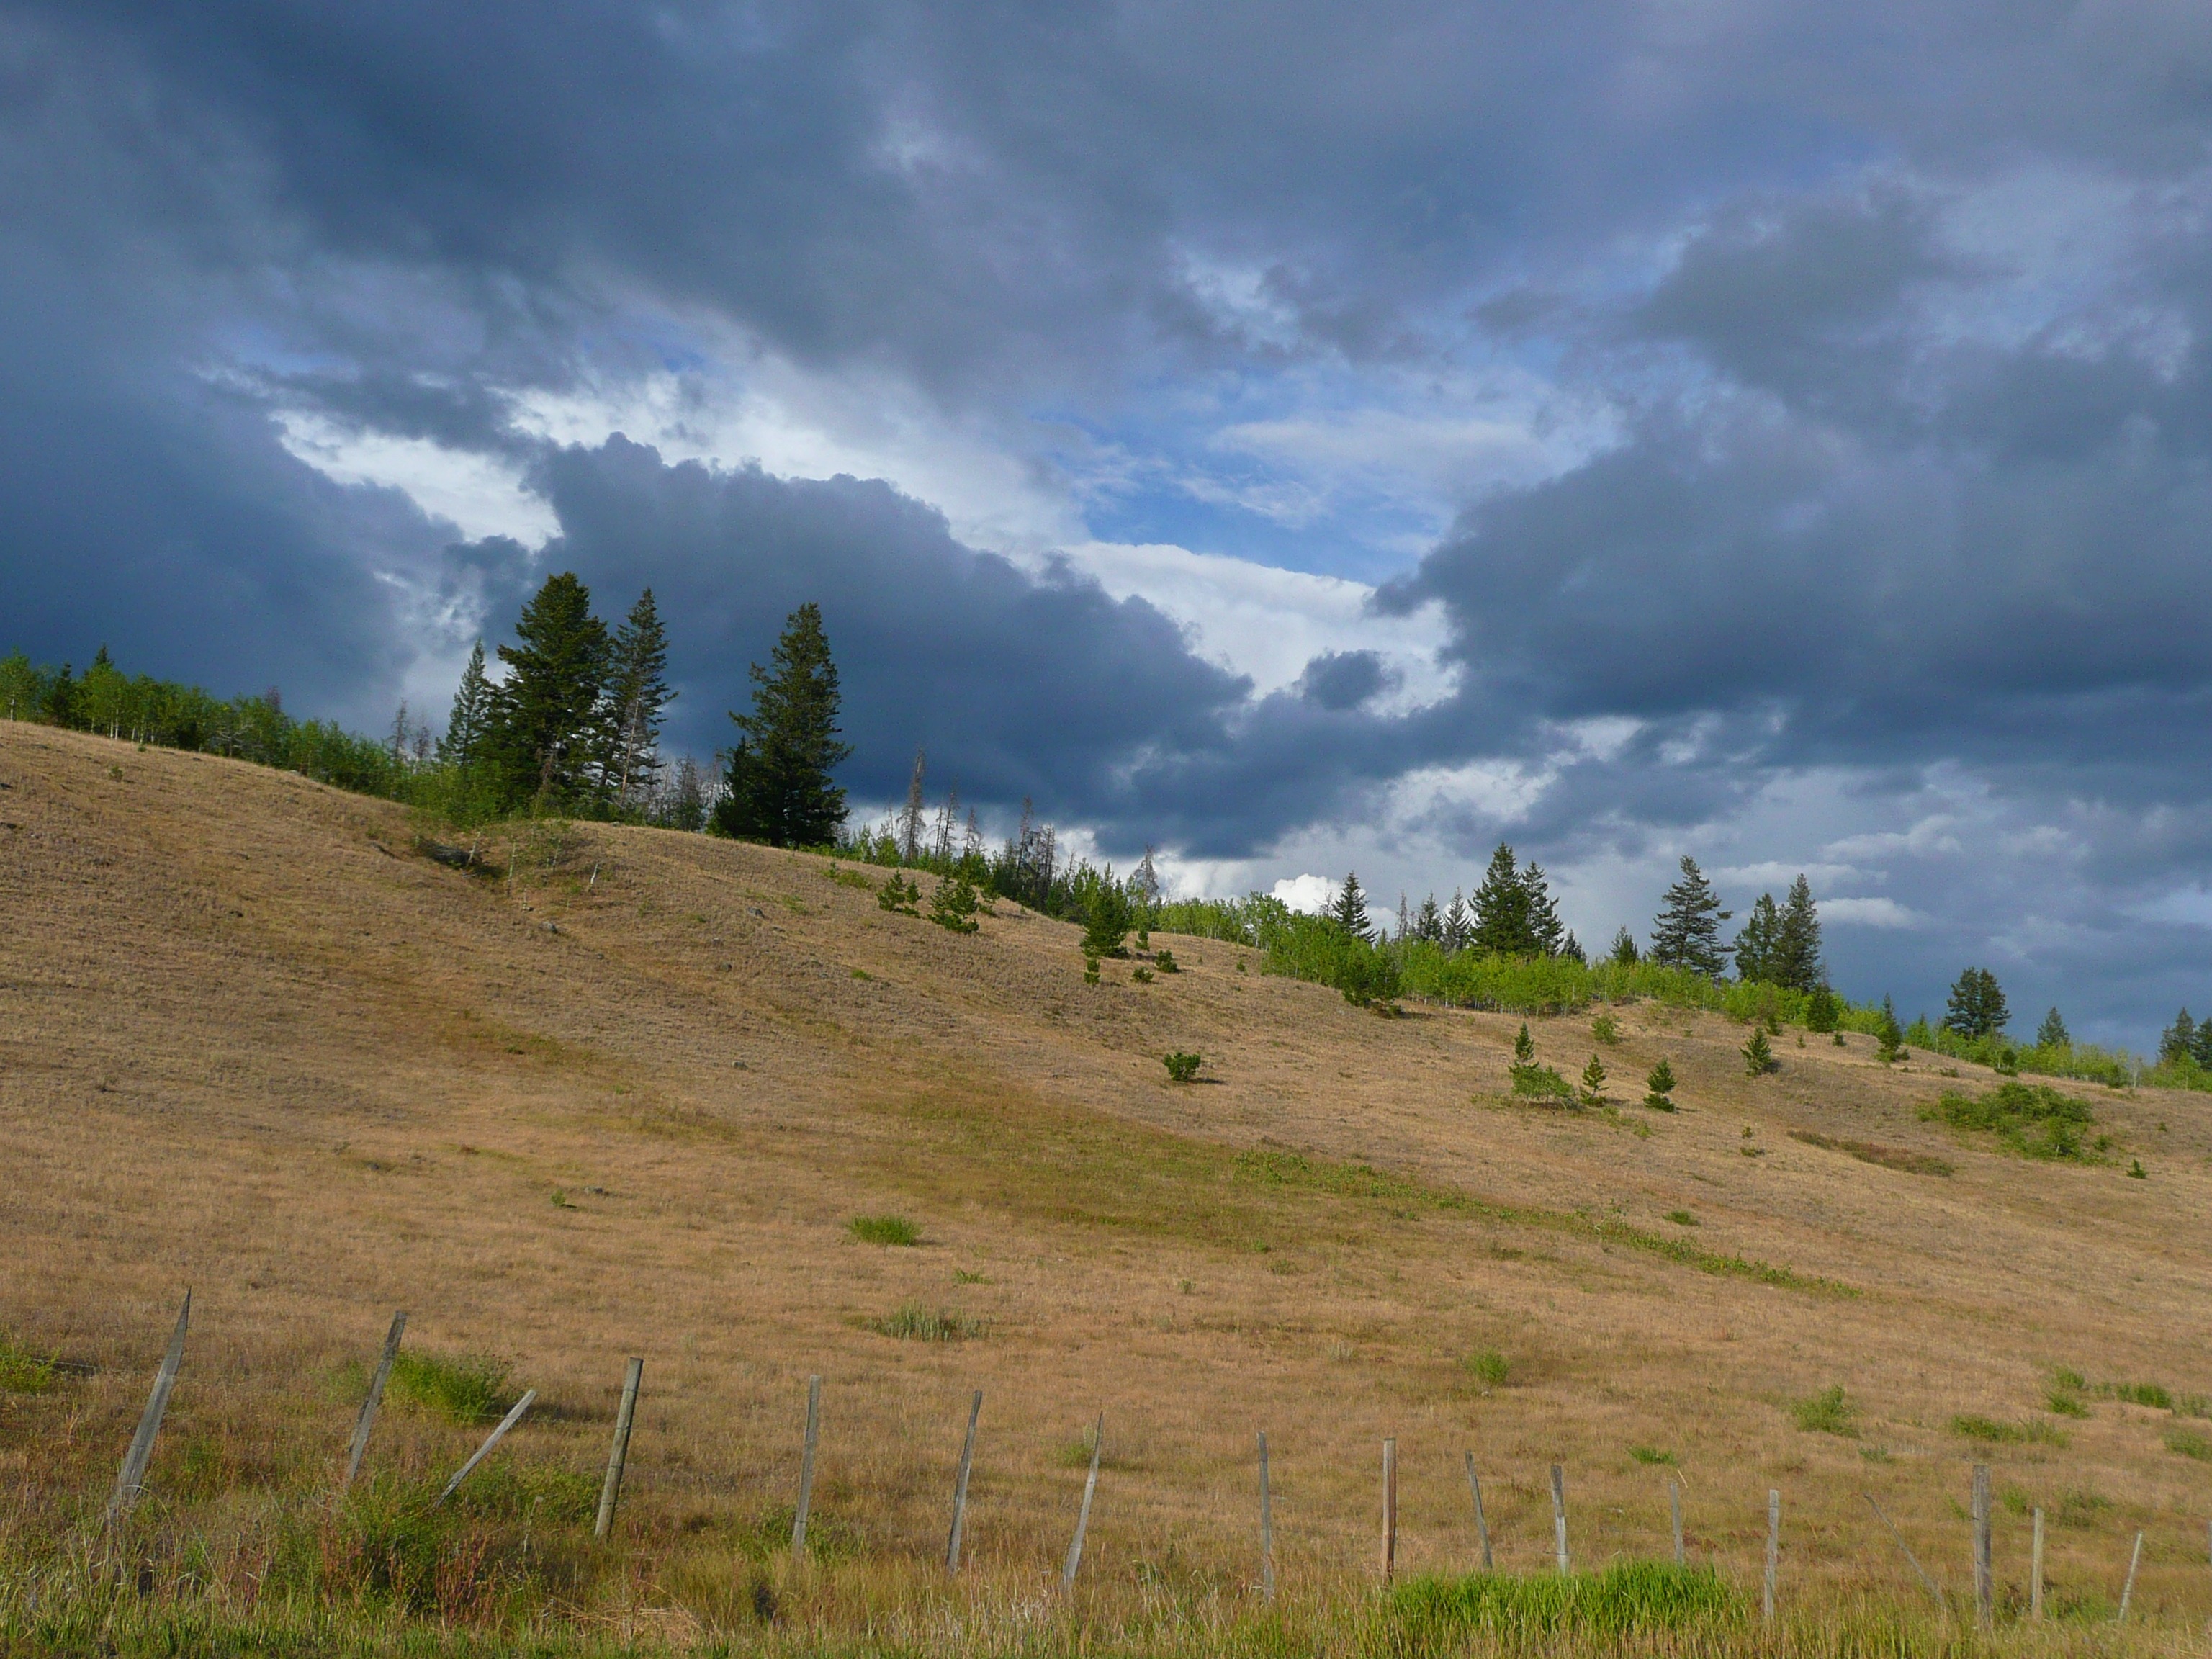
landscape, tree, nature, grass, horizon, wilderness, mountain, cloud, sky, field, meadow, prairie, hill, valley, mountain range, panorama, pasture, scenery, weather, highland, terrain, ridge, plain, canada, grassland, thunderstorm, plateau, fell, habitat, loch, ecosystem, dark clouds, steppe, rural area, british columbia, meteorological phenomenon, natural environment, geographical feature, atmospheric phenomenon, mountainous landforms, chilcotin, cariboo